Lake Norman

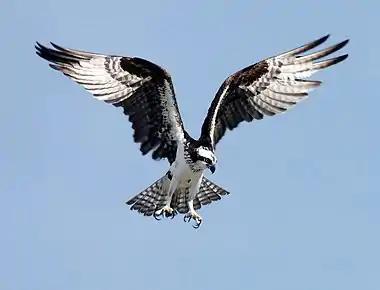
A wild osprey spreads its wings.

Many native plants found around Lake Norman are also common in other parts of North Carolina, such as trees and flowering plants.